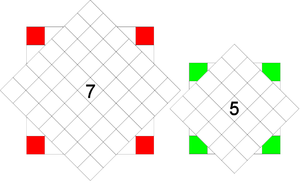
Le V-Cube 7 est une variante 7 × 7 × 7 du Rubik's cube comptant sept pièces par arête, soit 218 pièces. Il a été inventé par Panagiotis Verdes et est produit par sa compagnie, Verdes Innovations SA. Comme le 3 × 3 × 3 et le 5 × 5 × 5, le V-Cube 7 possède un centre fixe.